Nelson's Encyclopaedia

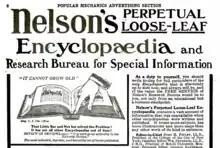
1910 ad

Nelson's Perpetual Loose Leaf Encyclopaedia: An International Work of Reference was an encyclopedia originally published in twelve volumes by Thomas Nelson and Sons starting with Volume 1 in 1906 through to Volume 12 in 1907. It was published in loose leaf format; subscribers received updates every six months. Its editor-in-chief was John H. Finley. It ceased publication in approximately 1934.